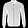
Label: Coat